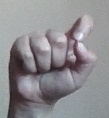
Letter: fa